Rusty Stevens

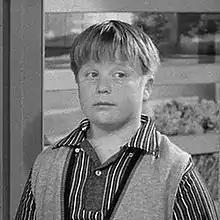
Rusty Stevens as Larry Mondello

Robert "Rusty" Stevens (born 1948) is an American former child actor best remembered for his role as Larry Mondello, Beaver Cleaver's friend and classmate, in the original "Leave It to Beaver" television series. Stevens appeared in 67 of the show's 234 episodes, between 1957 and 1960.